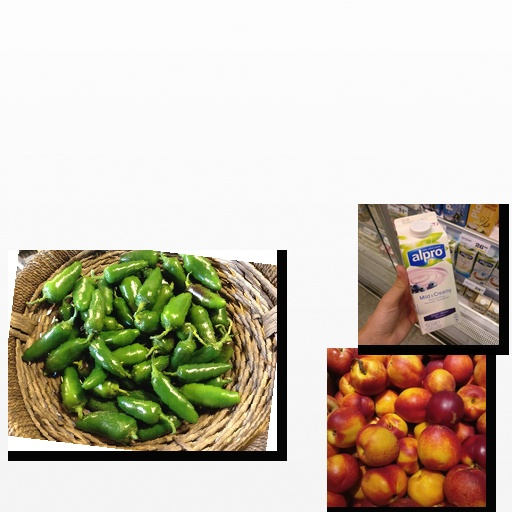
Food items: blueberry_soyghurt, nectarine, jalapeno